Ode: Intimations of Immortality

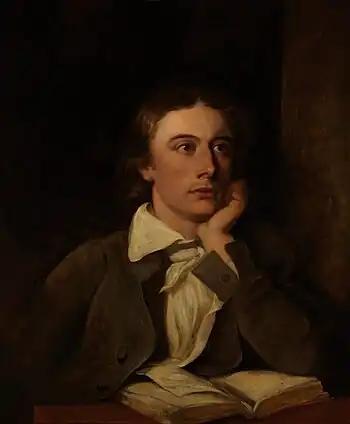
John Keats, second-generation Romantic poet

John Taylor Coleridge, nephew to Samuel Taylor Coleridge, submitted an anonymous review for the April 1814 "Quarterly Review". Though it was a review of his uncle's "Remorse", he connects the intention and imagery found within Coleridge's poem to that in "Ode: Intimation of Immortality" and John Wilson's "To a Sleeping Child" when saying, "To an extension or rather a modification of this last mentioned principle [obedience to some internal feeling] may perhaps be attributed the beautiful tenet so strongly inculcated by them of the celestial purity of infancy. 'Heaven lies about us in our infancy,' says Mr. Wordsworth, in a passage which strikingly exemplifies the power of imaginative poetry". John Taylor Coleridge returned to Wordsworth's poetry and the ode in a May 1815 review for the "British Critic". In the review, he partially condemns Wordsworth's emphasis in the ode on children being connected to the divine: "His occasional lapses into childish and trivial allusion may be accounted for, from the same tendency. He is obscure, when he leaves out links in the chain of association, which the reader cannot easily supply... In his descriptions of children this is particularly the case, because of his firm belief in a doctrine, more poetical perhaps, than either philosophical or christian, that 'Heaven lies about us in our infancy.'"